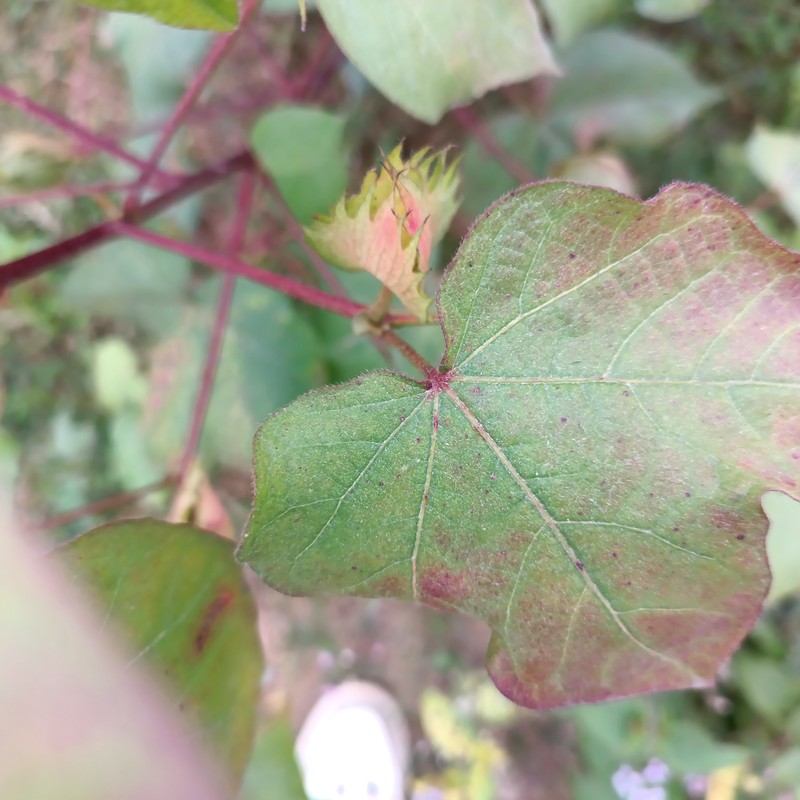
Label: Leaf Redding